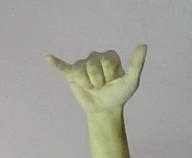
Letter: ya